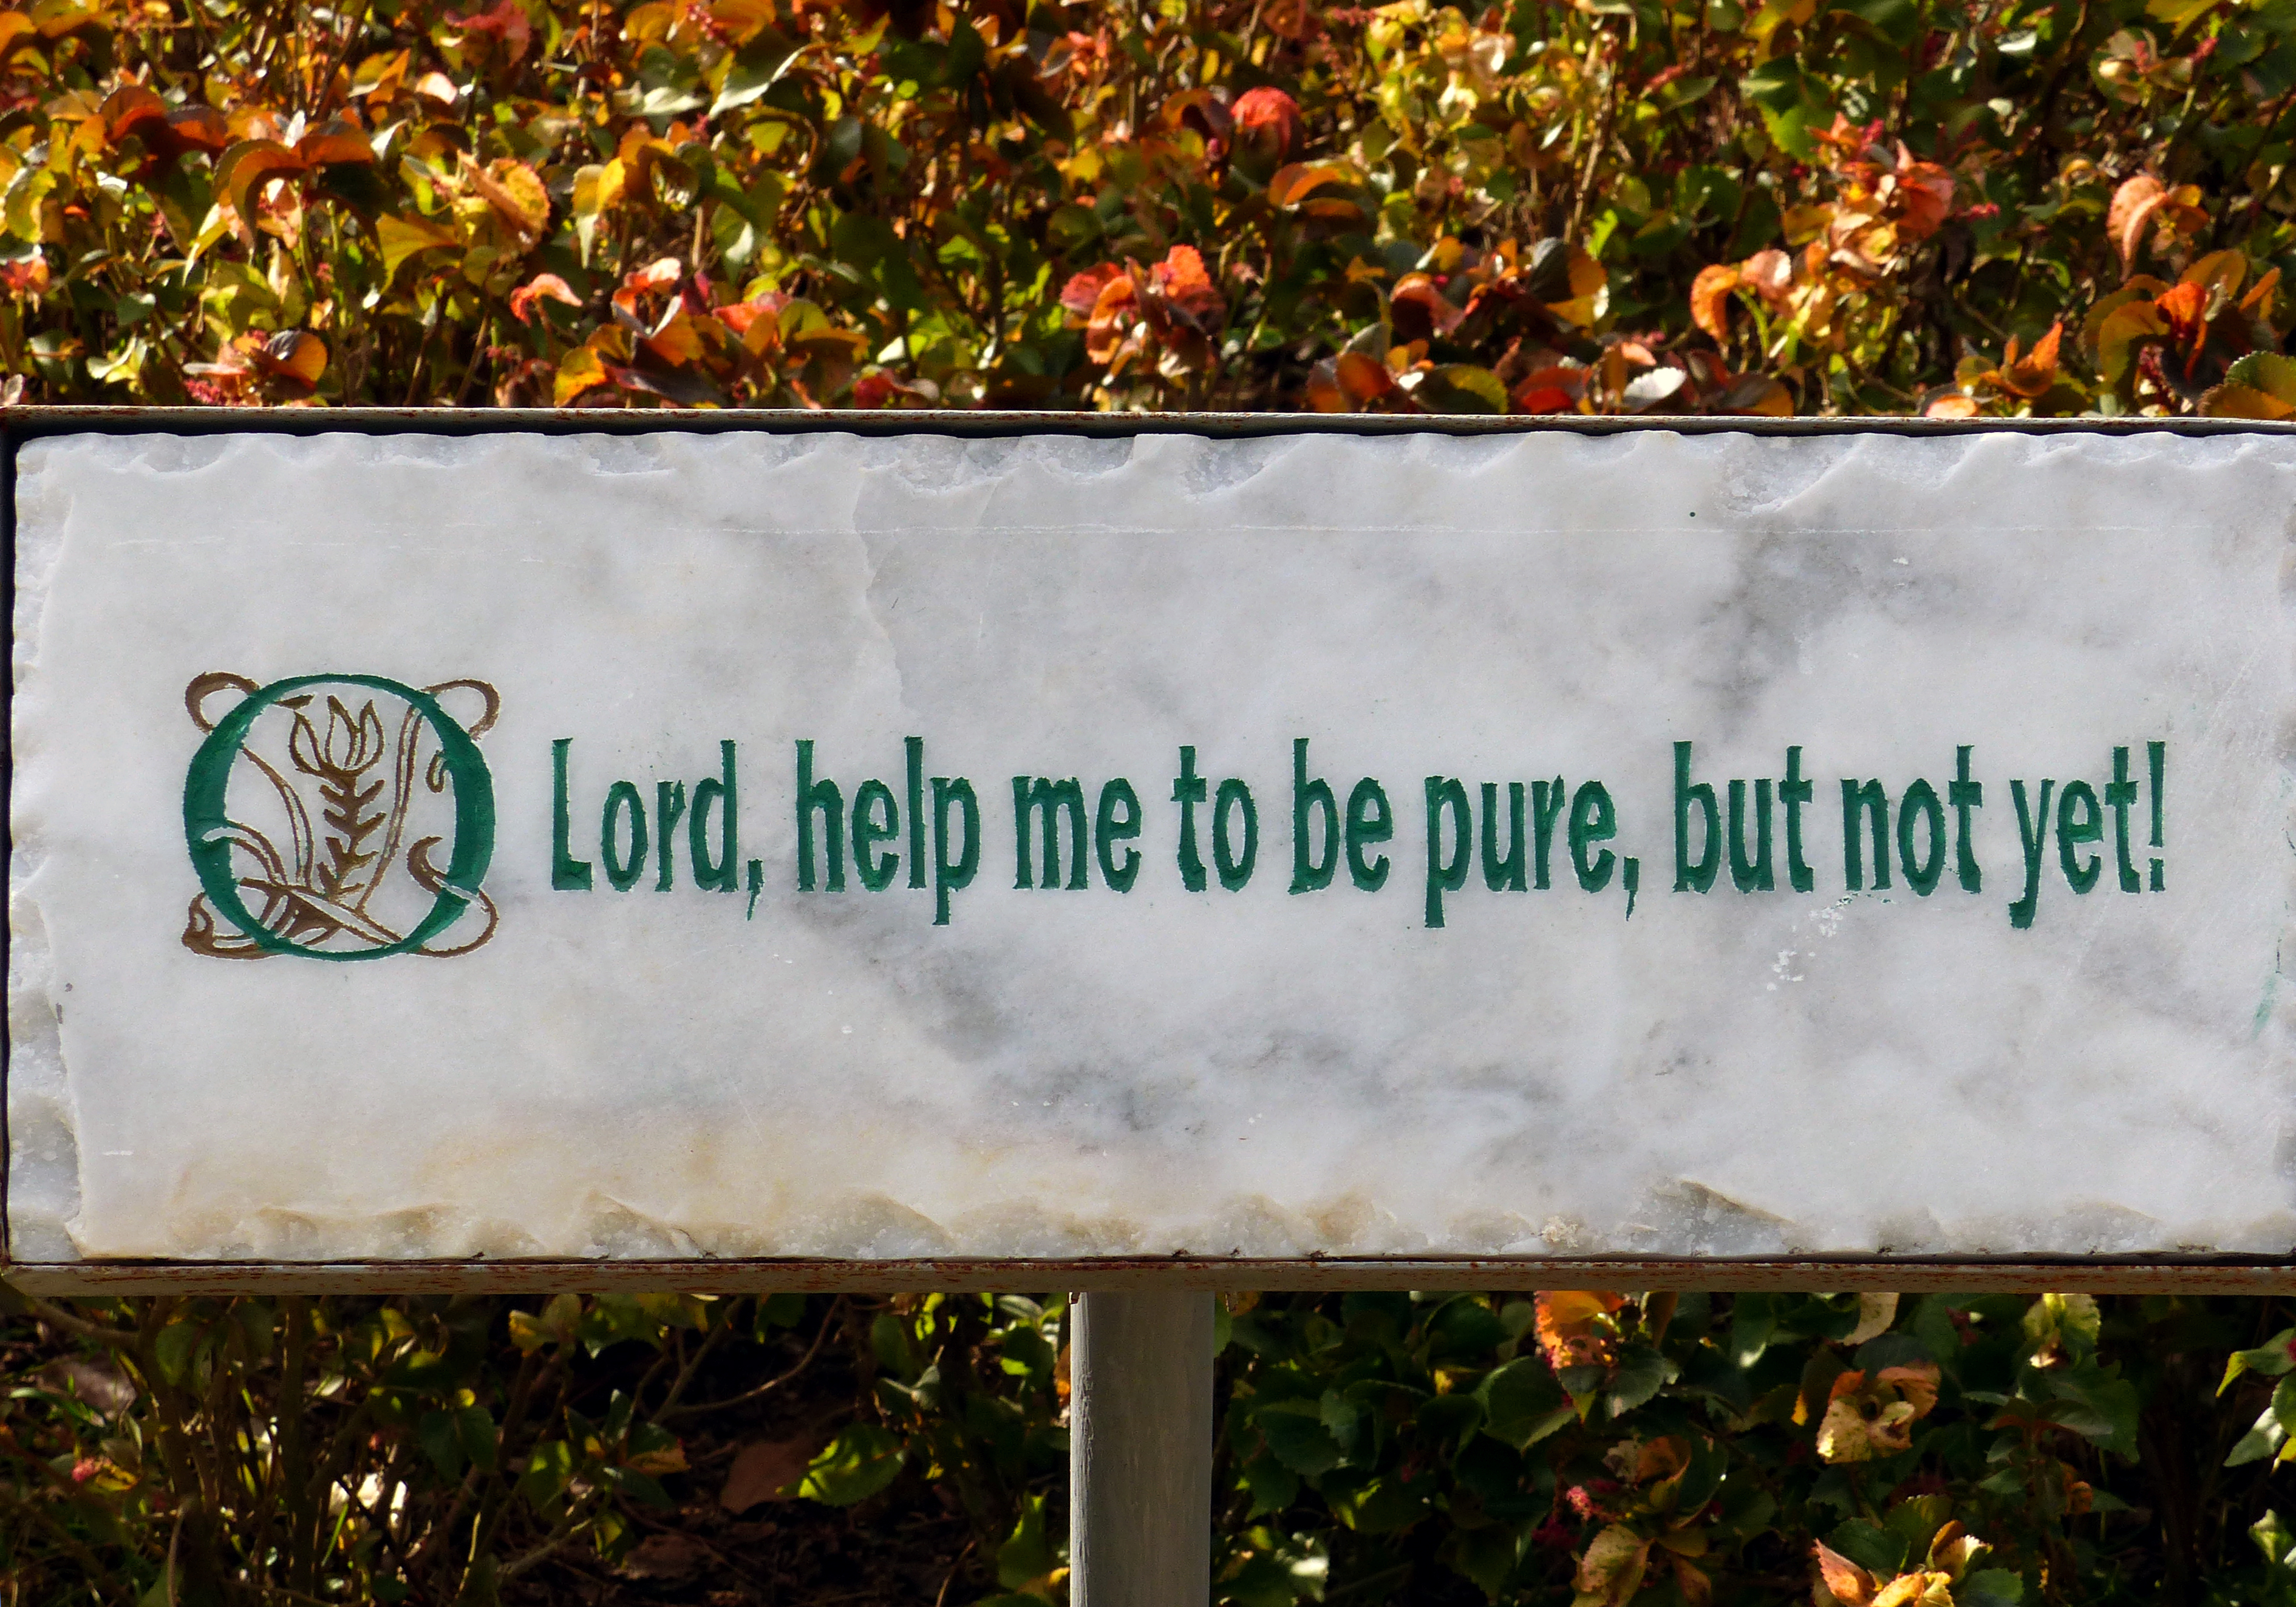
plant, leaf, flower, sign, green, autumn, season, prayer, lumix, bridgecamera, fz200, sayings